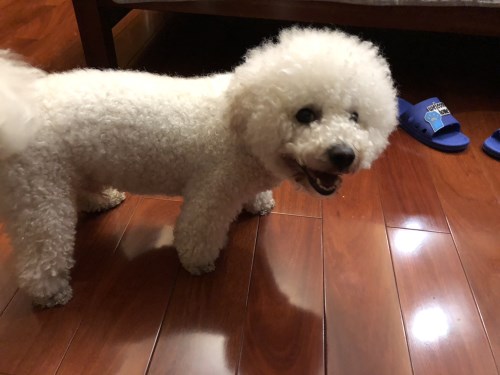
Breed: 3083-n000117-Bichon_Frise